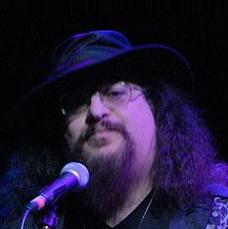
Age: 44